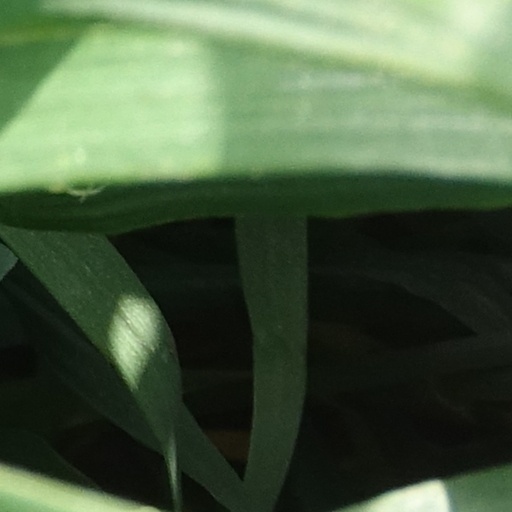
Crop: wheat